History of Christianity in Ukraine

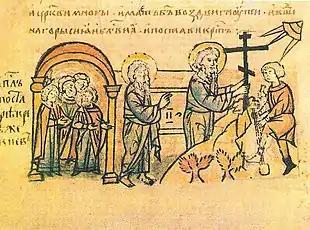
St Andrew's prophecy of Kiev depicted by his raising a cross, in the Radziwiłł Chronicle.

Andrew the apostle is believed to have travelled up the western shores of the Black Sea, to the area of present-day southern Ukraine, while preaching in the lands of Scythia. Legend (recorded in the Radziwiłł Chronicle) has it that he travelled further still, up the Dnieper River, until he came to the location of present-day Kiev in AD 55, where he erected a cross and prophesied the foundation of a great Christian city. Belief in the missionary visit of Andrew became widespread by the Middle Ages, and by 1621, a Kiev synod had declared him the "Rus'-apostle". Titus, a disciple of Andrew, is also venerated in Ukrainian churches, as are three "Scythian" disciples, Saints Ina, Pina and Rima, who accompanied him to Kiev. Both the 18th-century Church of St Andrew and an earlier structure from 1086 it replaced were purportedly built on the very location of the apostle's cross, planted on a hill overlooking the city of Kiev.